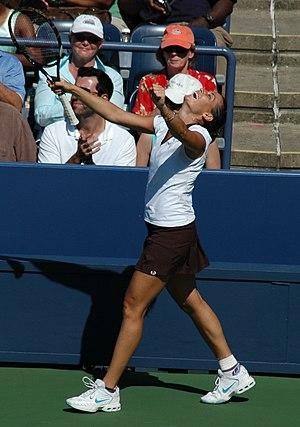
Flavia Pennetta, née le 25 février 1982 à Brindisi, est une joueuse de tennis italienne, professionnelle de 2000 à 2015. Elle remporte le titre de l'US Open en 2015 face à sa compatriote et amie d'enfance Roberta Vinci.